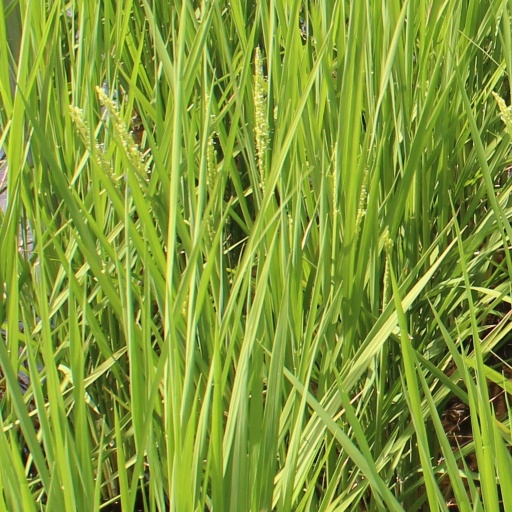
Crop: rice